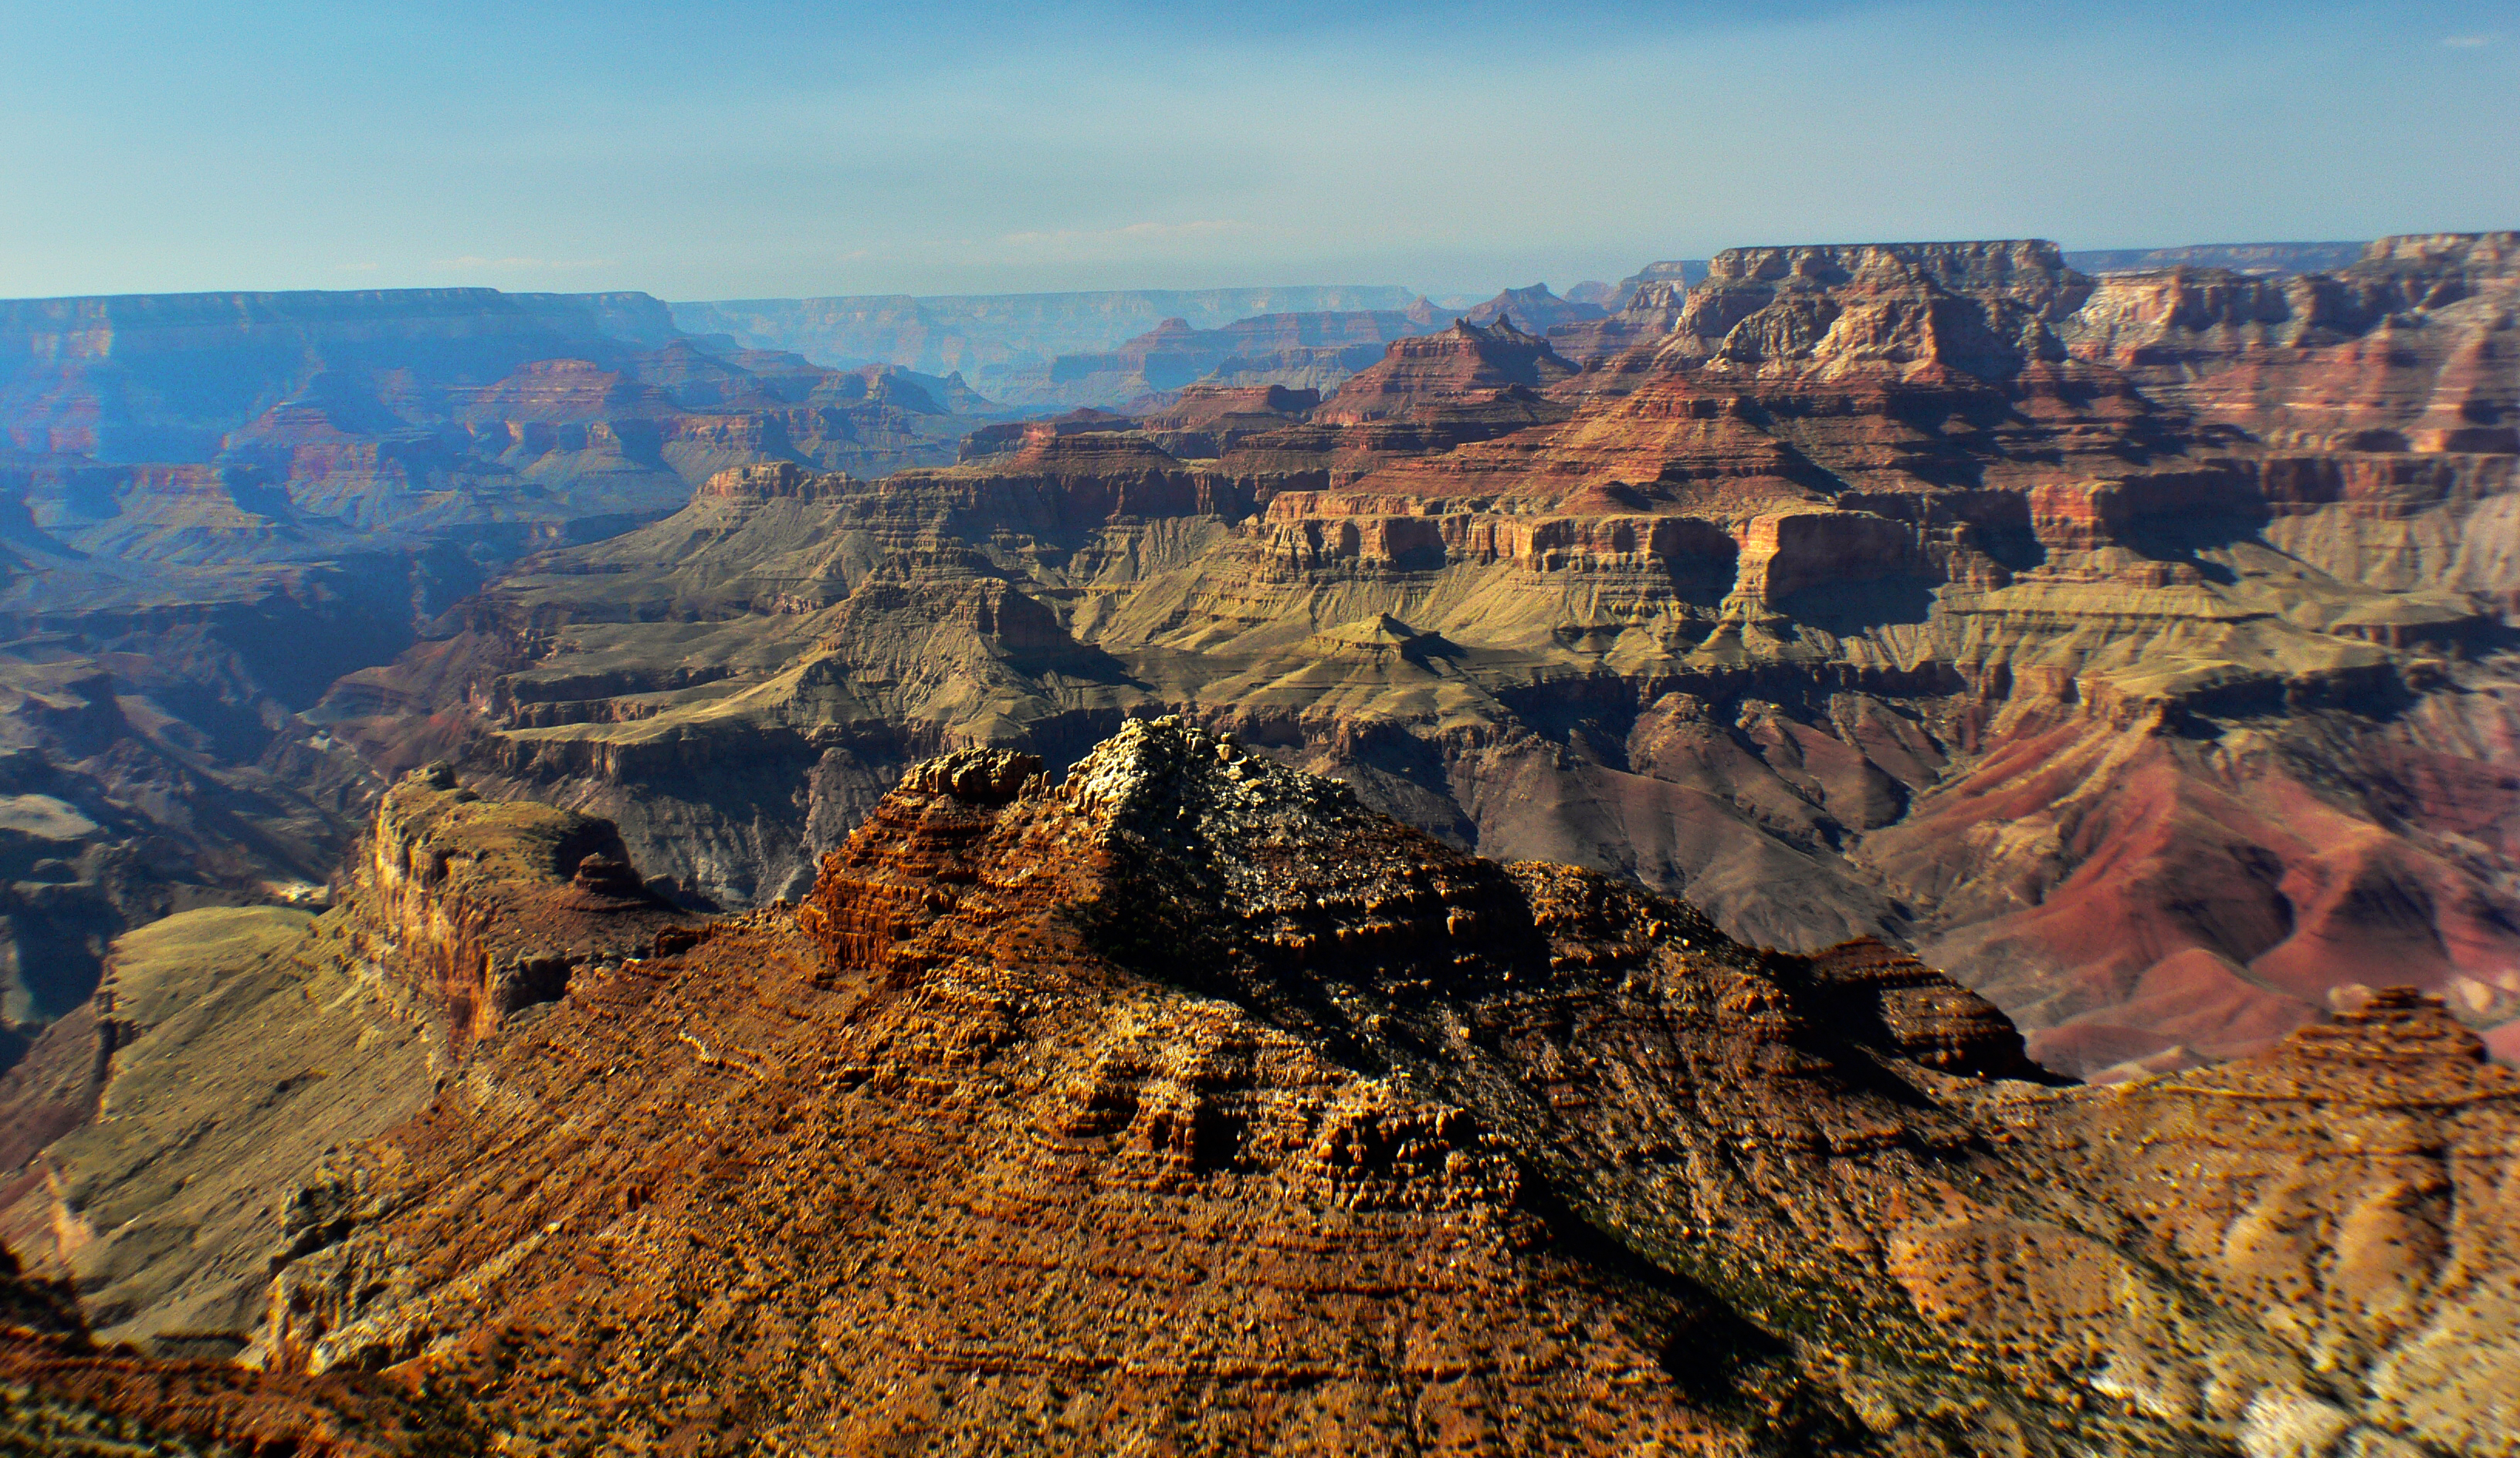
landscape, rock, mountain, formation, cliff, park, usa, canyon, terrain, national park, arizona, geology, mountains, badlands, valleys, plateau, grandcanyon, bridgecamera, usnationalparks, wadi, landform, sightseeingarizona, geographical feature